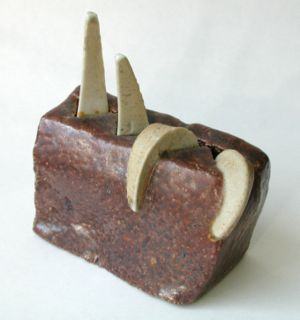
Segerkegle
Segerkegler efter en brænding.
En segerkegle er et redskab til at måle temperaturen i en keramisk ovn. Keglerne, der er små, lidt kantede toppe, kan enten placeres i en klat ler eller være udformet med et fodstykke. De består af sammenklæbet glasurpulver med en nøje specificeret sammensætning. Inden for glasurkemi er det muligt at beregne ganske præcist, ved hvilken temperatur en given glasurblanding vil begynde at smelte. Når keglen er bøjet ned, er den angivne temperatur nået.